Lizzie Aiken

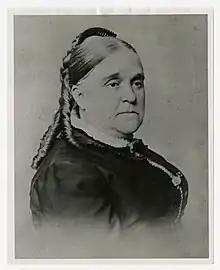
Portrait of Lizzie Aiken

Lizzie Aiken (1817–1906) was a nurse in the American Civil War, who was widely known as "Aunt Lizzie".